Sentinel tank

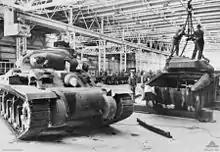
The AC I under construction at the Chullora tank annexe

In an effort to further improve the firepower of the Australian produced tanks, a new turret was built and placed on the first of the earlier development vehicles to assess the vehicle's ability to mount the foremost Allied anti-tank gun of the day – the British 17 pounder (76 mm, 3 in). This was achieved by mounting two 25 pounder gun-howitzers that, when fired together, would significantly exceed the recoil of a 17 pounder. It was later fitted with a 17 pounder and after successful gunnery trials the 17 pounder was selected for the AC4 tank. On the AC4 tank, the 17 pounder was to be mounted in a new and larger turret, attached by a 70 inch (1778 mm) diameter turret ring, the space for which was accommodated by changes to the upper hull permitted by the compact nature of the "Perrier-Cadillac". The design for the AC4 tank was not finalised before the programme ended.